Joseph Kosinski

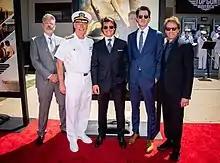
Producer Christopher McQuarrie, admiral Kenneth R. Whitesell, Tom Cruise, Kosinski, and Jerry Bruckheimer at the Naval Air Station North Island premiere of ""

In 2017, he directed "Only the Brave", originally titled "Granite Mountain", based on the true story of the Granite Mountain Hotshots (wildland firefighters). In June 2017, it was announced he was set to direct the sequel to "Top Gun", titled "", reuniting with "Oblivion" star Tom Cruise. The film was released in theatres on May 27, 2022, by Paramount Pictures and grossed $1.496 billion worldwide, becoming Cruise's highest-grossing film at the box office.